Nicole Berline

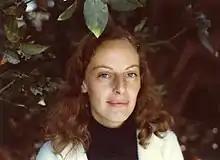
Nicole Berline 1976

Berline studied from 1963 to 1966 at the and she was as an exchange student at the Moscow State University in Moscow in 1966/67. In 1967, she taught at the ENS de Jeunes filles and in 1971, she worked for the CNRS (Attachée de recherches). In 1974 she received her doctorate at the University of Paris under the supervision of Jacques Dixmier. In 1976/77 she was a visiting professor at the University of California, Berkeley. In 1977 she became a professor at the University of Rennes 1 and she has taught at the Ecole Polytechnique since 1984.